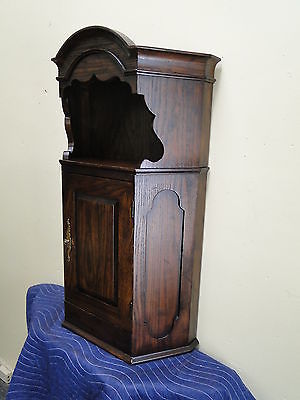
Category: cabinet